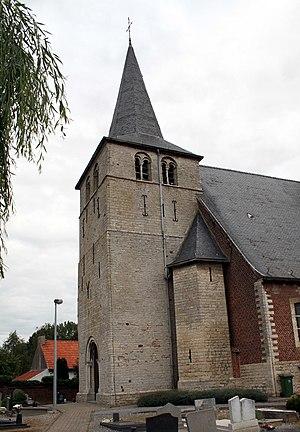
Cette page regroupe l'ensemble des monuments classés de la ville de Boutersem.
Vertrijk est une section de la commune belge de Boutersem située en Région flamande dans la province du Brabant flamand.